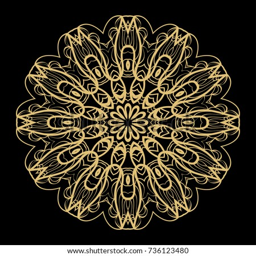
hand drawn gold mandala on a black background .